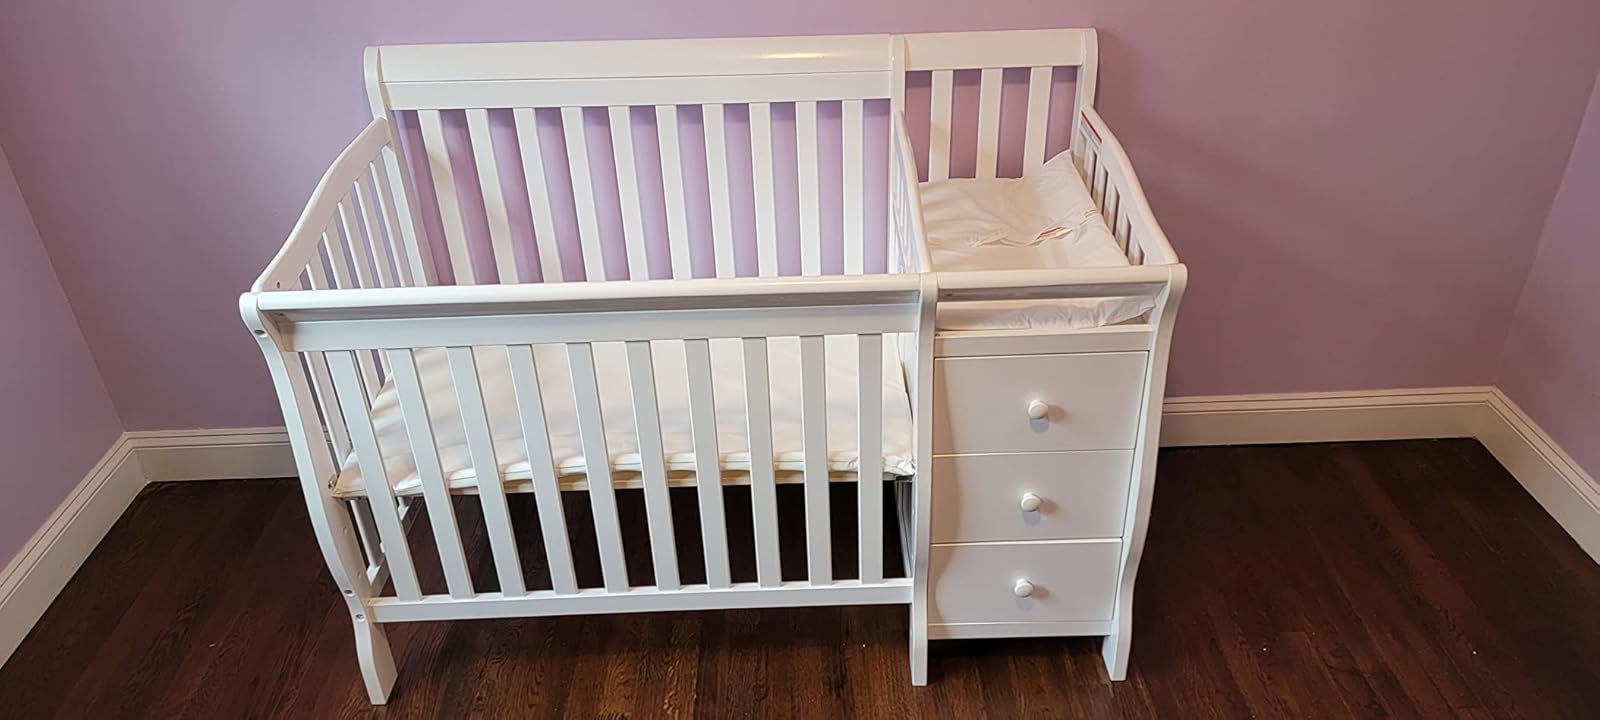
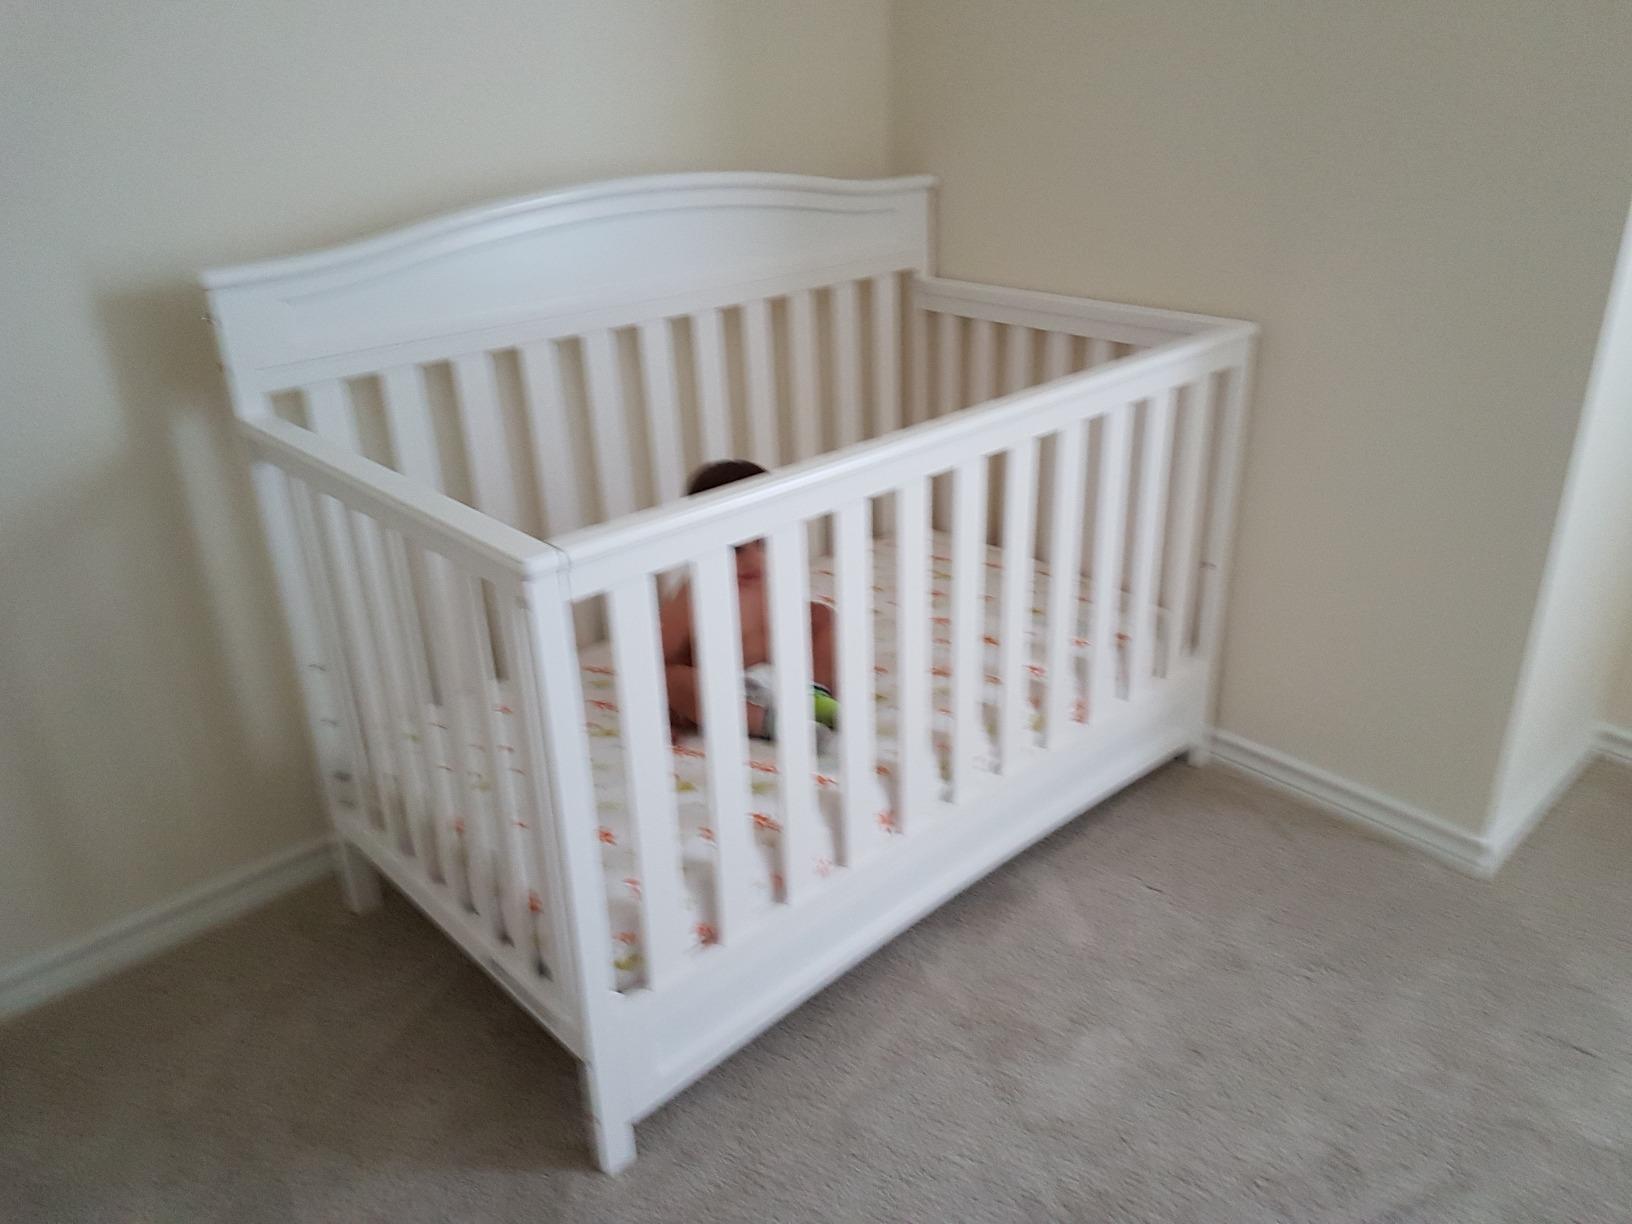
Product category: products_crib
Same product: no